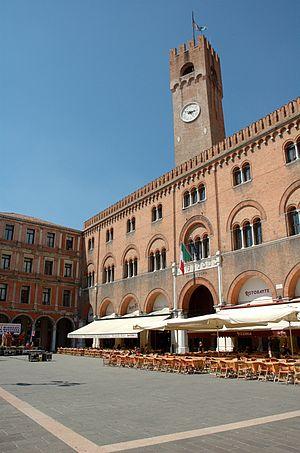
La Piazza dei Signori est la place la plus importante de Trévise, située dans le centre historique de la ville.